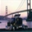
Label: truck